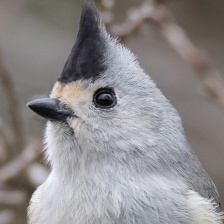
Species: TIT MOUSE
Scientific name: PARIDAE
ImageNet parent category: chickadee